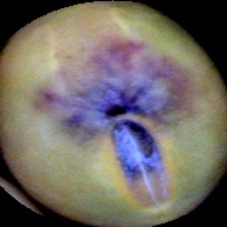
Label: Immature